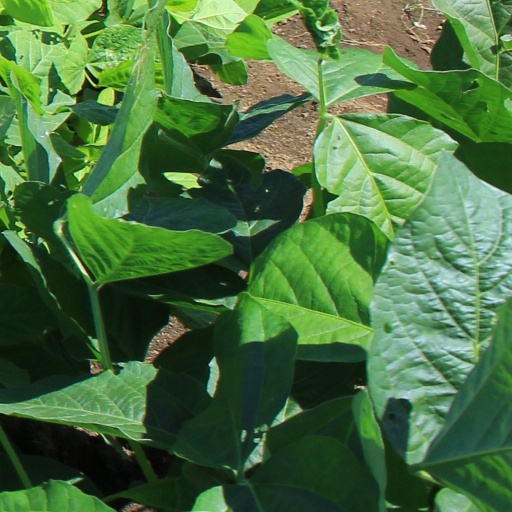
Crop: soybean